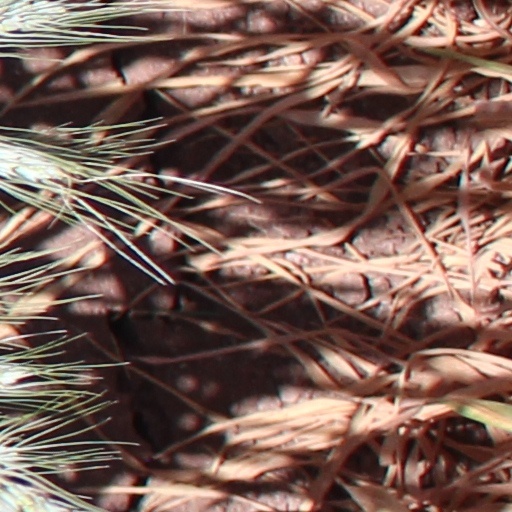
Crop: wheat